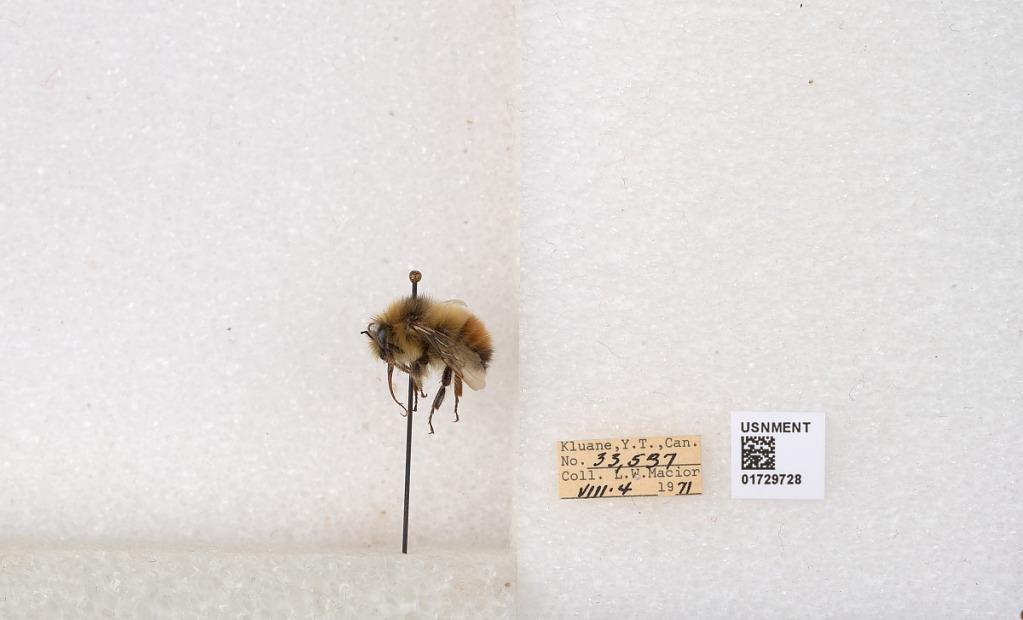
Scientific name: Bombus flavifrons Cresson
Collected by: L. Macior
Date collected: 1971-8-4
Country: Canada
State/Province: Yukon Territory
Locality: Kluane National Park and Reserve
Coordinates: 60.7493, -139.504